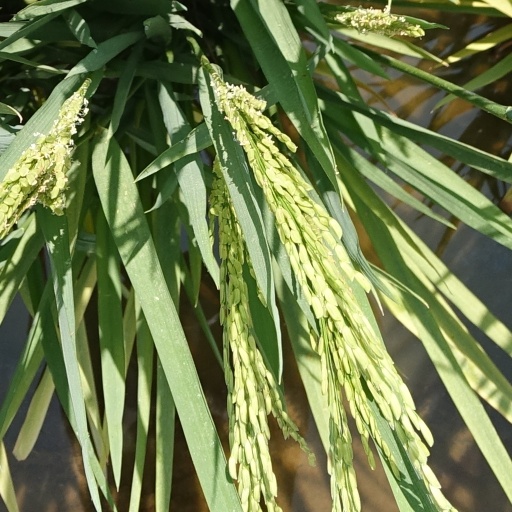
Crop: rice